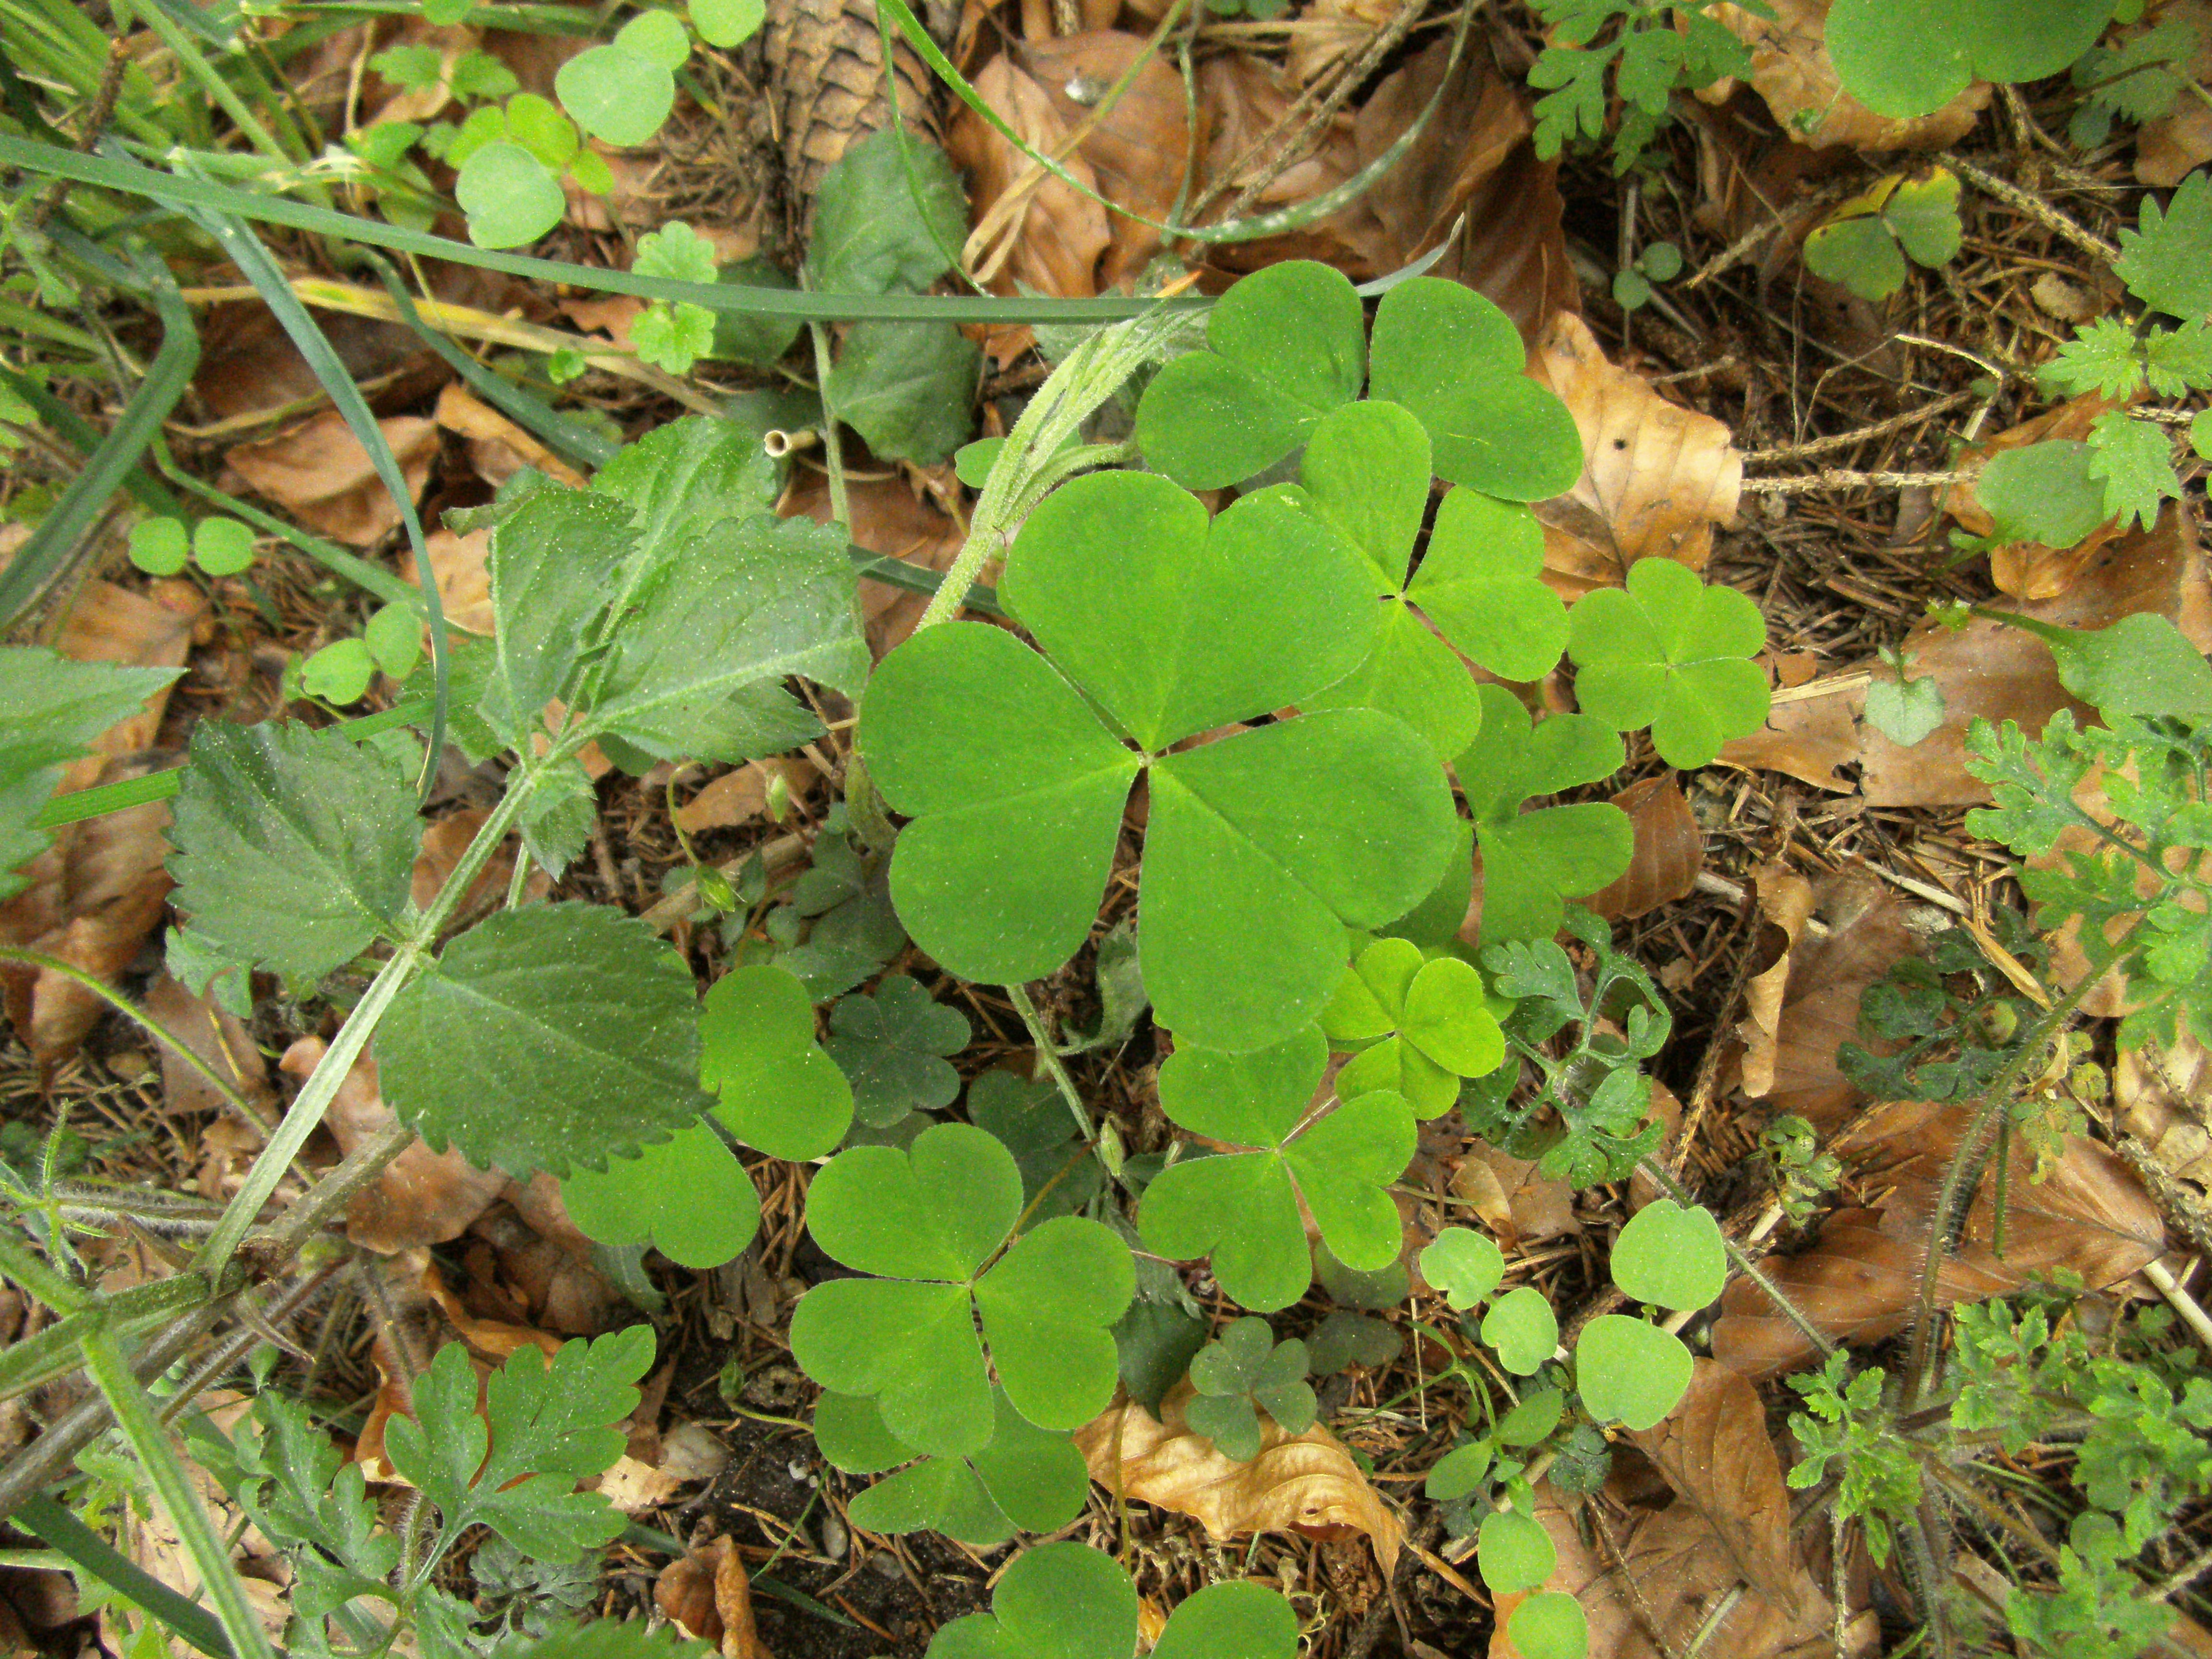
tree, nature, forest, plant, leaf, flower, spring, produce, flora, wildflower, relaxation, shrub, luck, sorrel, klee, walk in the forest, flowering plant, lucky clover, vierbl ttrig, lucky messenger, common wood sorrel, annual plant, land plant, common sorrel plant